He Is Not Dimon to You

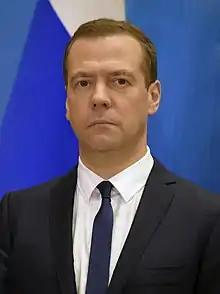
Dmitry Medvedev

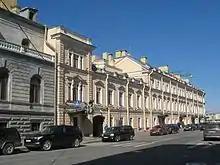
Kushelev-Bezborodko Mansion in Saint Petersburg, Gagarinskaya Street, 1 or Kutuzov Embankment, 24

"He Is Not Dimon to You" was posted on the YouTube channel on 2 March 2017. The video received about 1.5 million views in its first day. A week after, this surged to 7 million, exceeding the result of "Chaika", another film by Alexei Navalny and the Anti-Corruption Foundation. In two weeks, the video had received over 13 million views. A month after release, the video had over 17 million views. By May 2019, the video reached 30 million views.